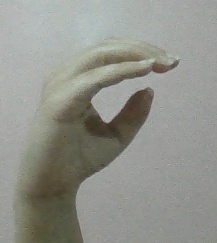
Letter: jeem